Ridolfo Ghirlandaio

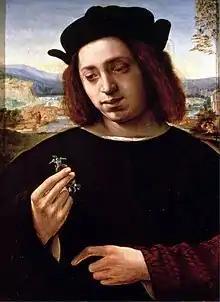
Ridolfo Ghirlandaio. "Portrait of a Jeweler", circa 1505–10. Florence, Galleria Palatina di Palazzo Pitti.

Ridolfo di Domenico Bigordi, better known as Ridolfo Ghirlandaio (14 February 1483 – 6 June 1561) was an Italian Renaissance painter active mainly in Florence. He was the son of Domenico Ghirlandaio.